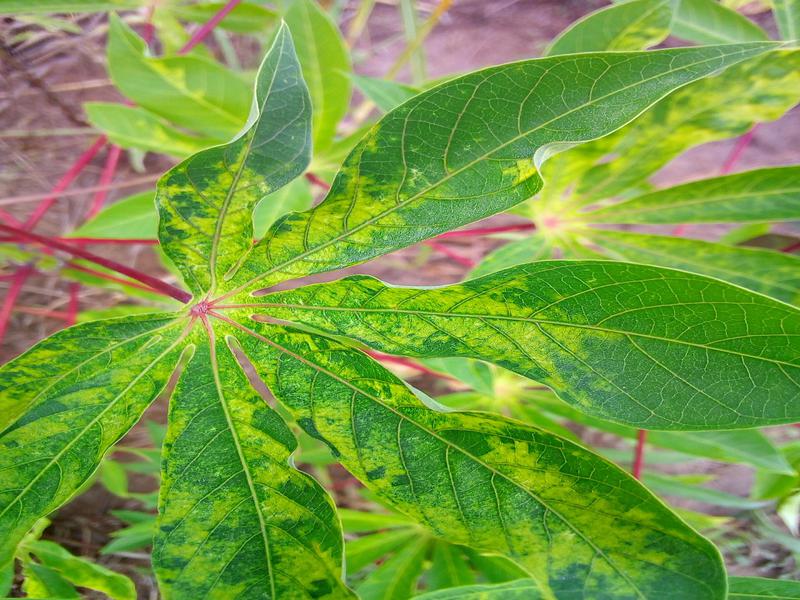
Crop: cassava
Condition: mosaic_disease